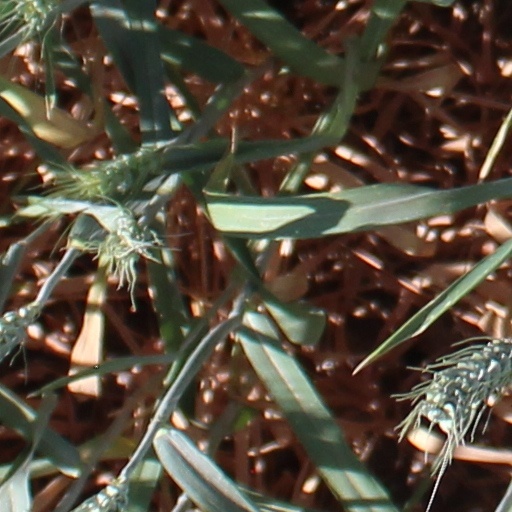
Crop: wheat